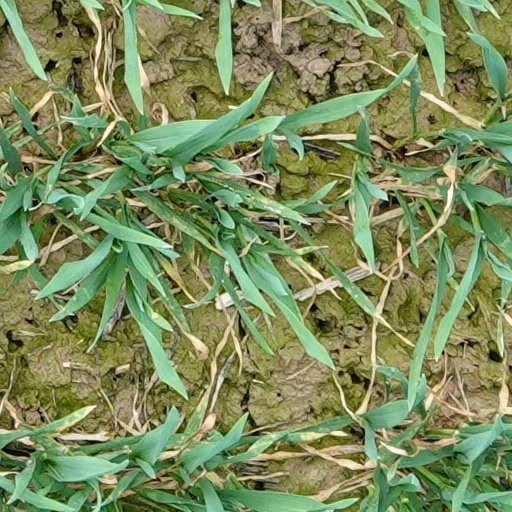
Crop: wheat